Prince Eduard of Liechtenstein

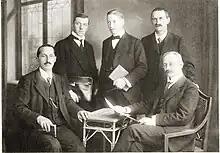
Eduard (bottom-right) as part of the Liechtenstein delegation for custom union negotiations with Switzerland, 1920

He accepted Liechtensteiner citizenship and from 1919 to 1921 was Chargé d'affaires in the Liechtenstein legation in Vienna, which was established upon his recommendation. His official duties were overshadowed by ongoing conflicts within Liechtenstein's politics, particularly ones led by Wilhelm Beck and the country's constitutional revision. He wanted the legation to lead the country's foreign policy, against the desire of the Christian-Social People's Party. His efforts to have the country join the League of Nations were unsuccessful, with Switzerland being the only country to vote in favour of their ascension at the League of Nations Assembly on 17 December 1920, as opposed to 28 against. In 1923, due to the Christian-Social People's Party now being in power, the Liechtenstein legation in Vienna was closed.